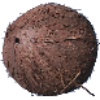
Label: Cocos 1